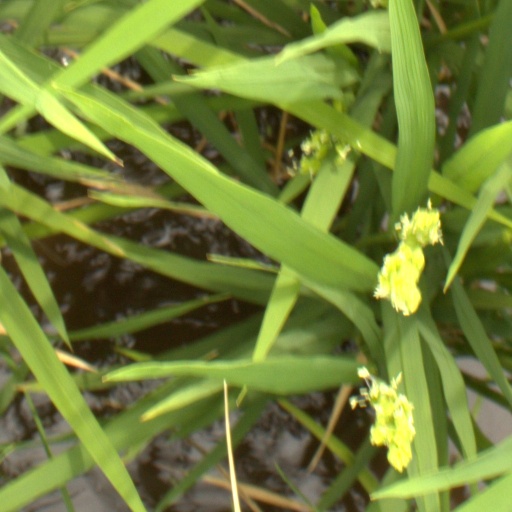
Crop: rice